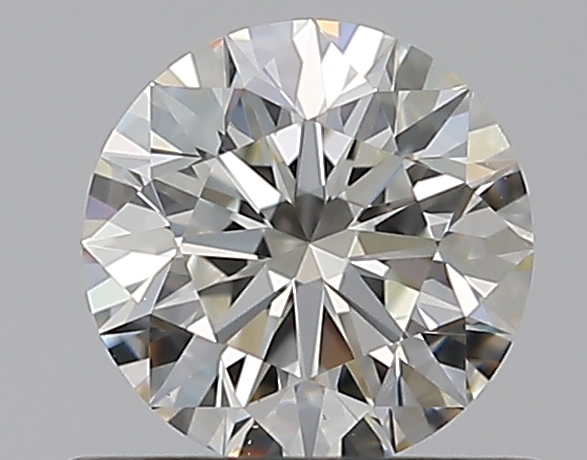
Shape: round
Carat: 0.5
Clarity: VVS2
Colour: I
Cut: EX
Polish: EX
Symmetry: EX
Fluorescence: N
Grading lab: GIA
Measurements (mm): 5.06 x 5.09 x 3.17